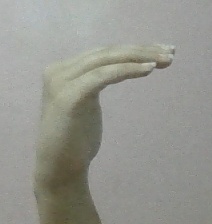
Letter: haa